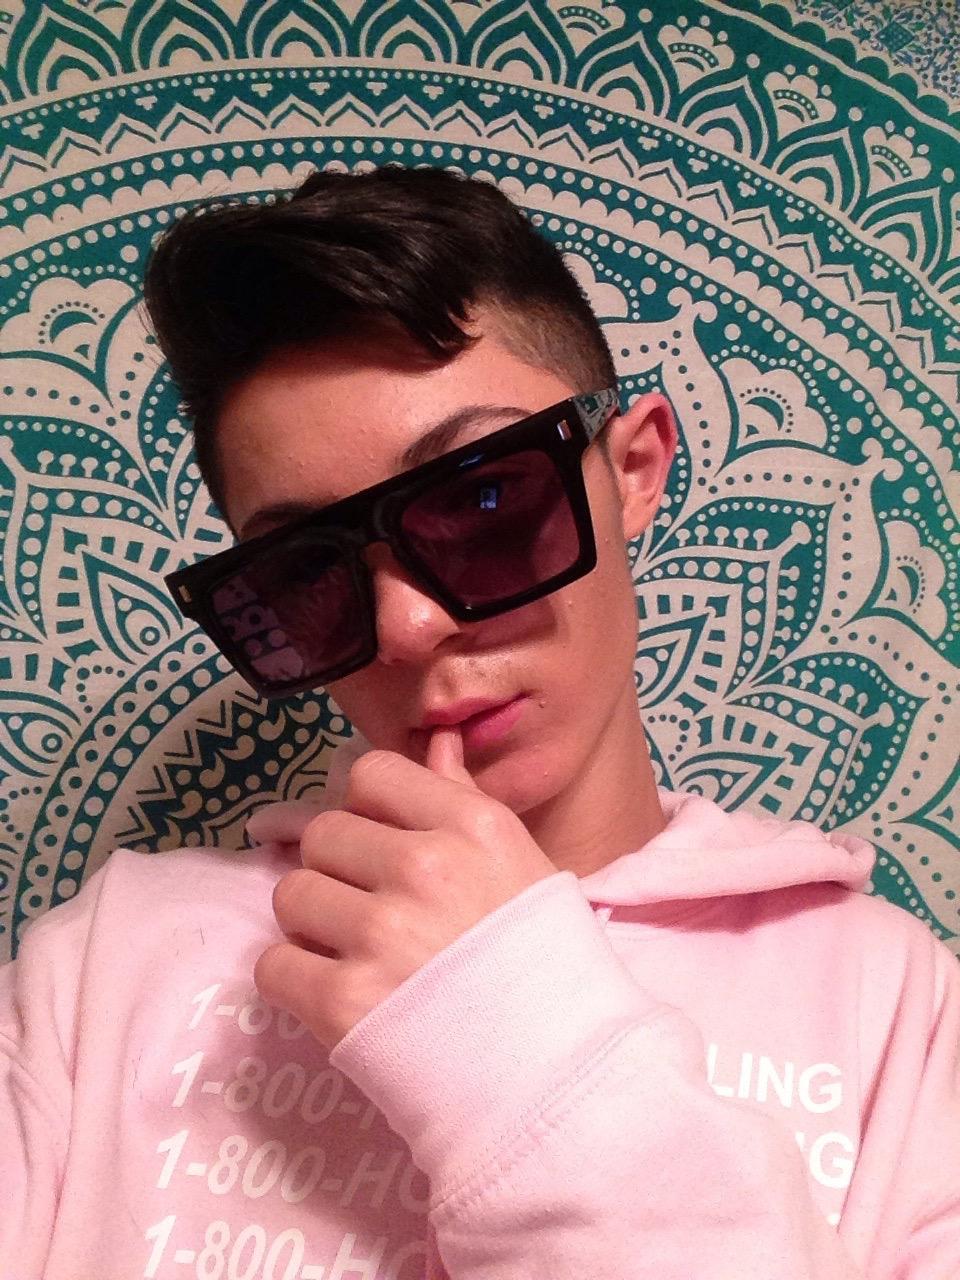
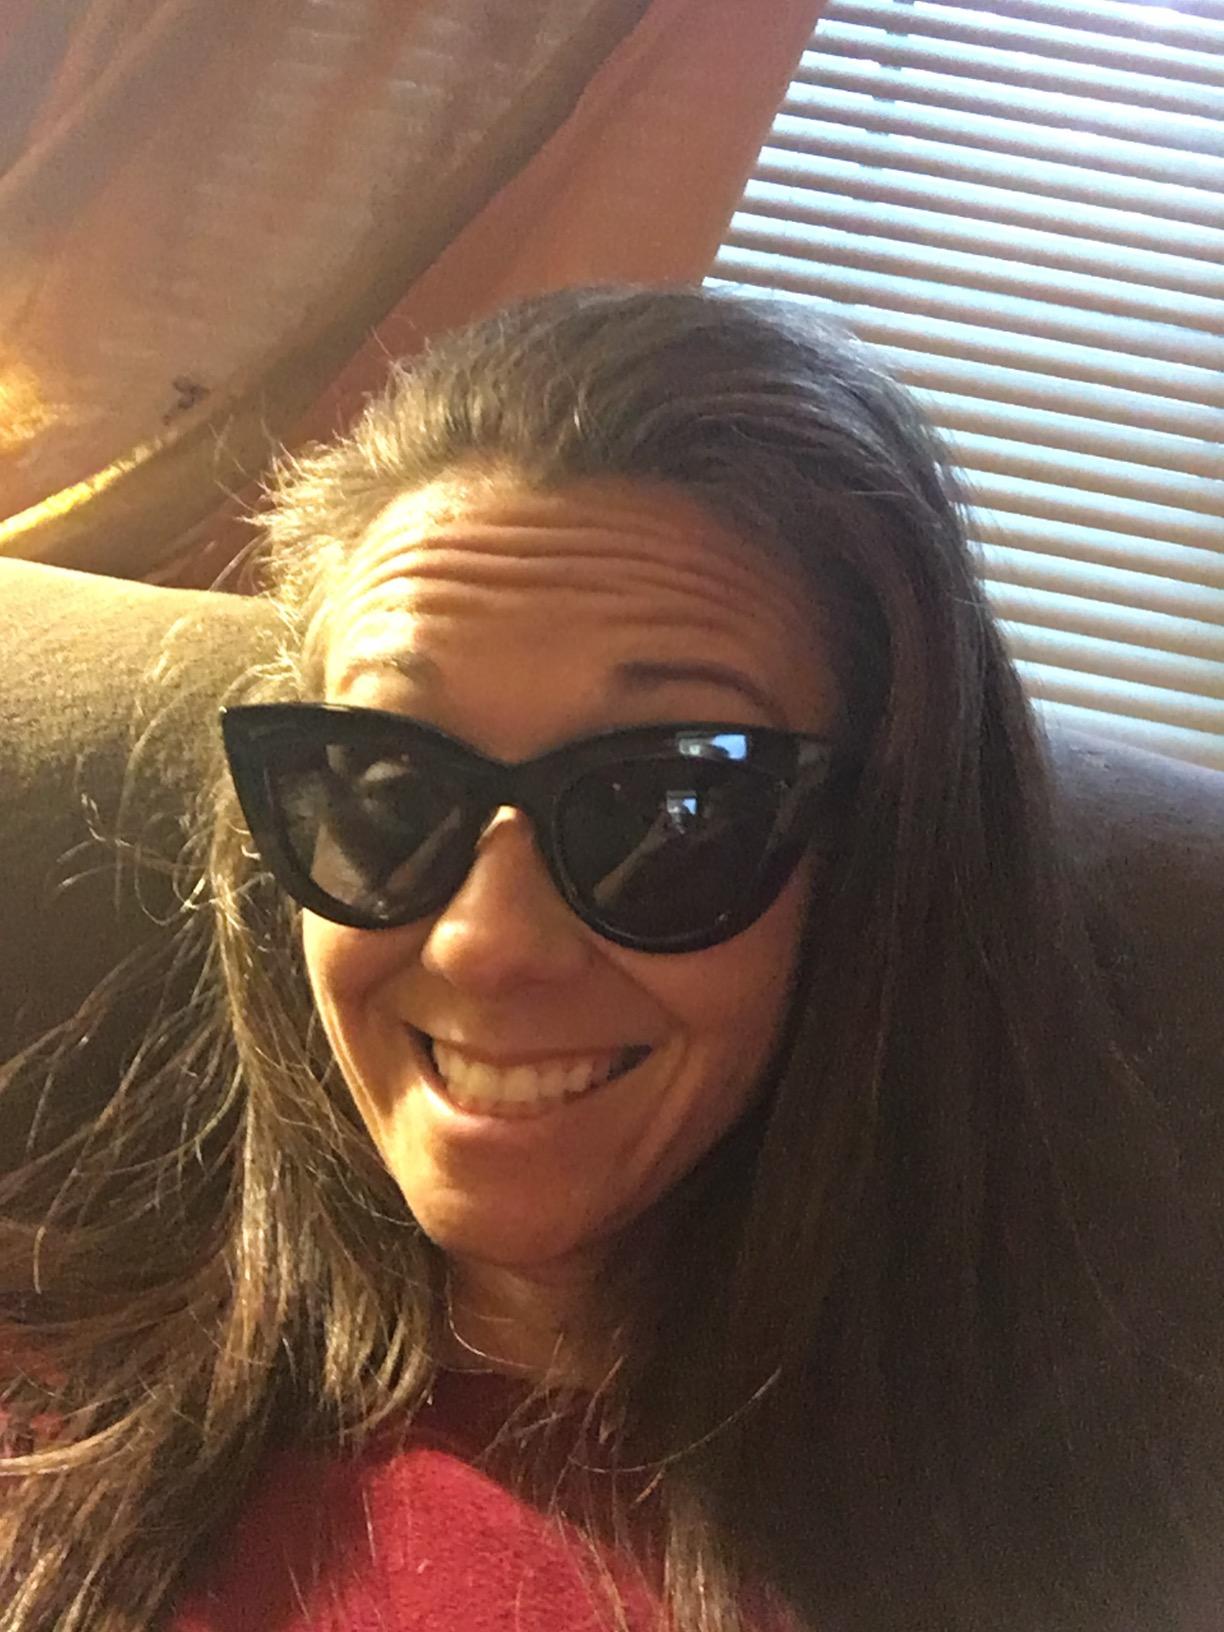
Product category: accessories_sunglasses
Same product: no